NXT UK TakeOver: Dublin

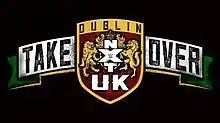
NXT UK TakeOver: Dublin logo

NXT UK TakeOver: Dublin was a scheduled professional wrestling livestreaming event that would have been produced by the American company WWE. It would have been the fourth NXT UK TakeOver event held exclusively for wrestlers from the promotion's NXT UK brand division. The event was scheduled to take place at the 3Arena in Dublin, Ireland, which would have made it the first NXT UK TakeOver held outside the United Kingdom.